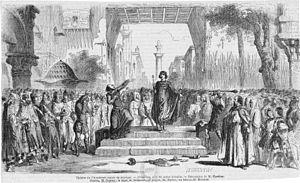
Théâtre de l'Académie royale de musique. Jérusalem, acte 3e, scène dernière. Décoration de M. Cambon. Gaston, M. Duprez